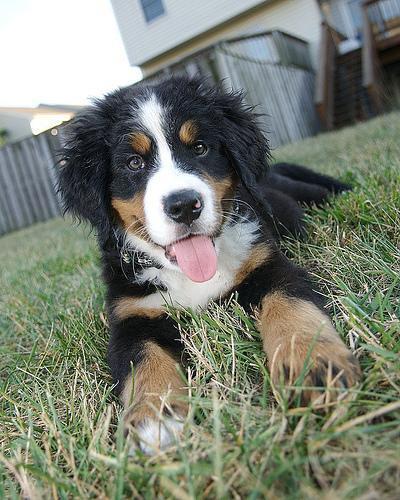
Bernese_mountain_dog